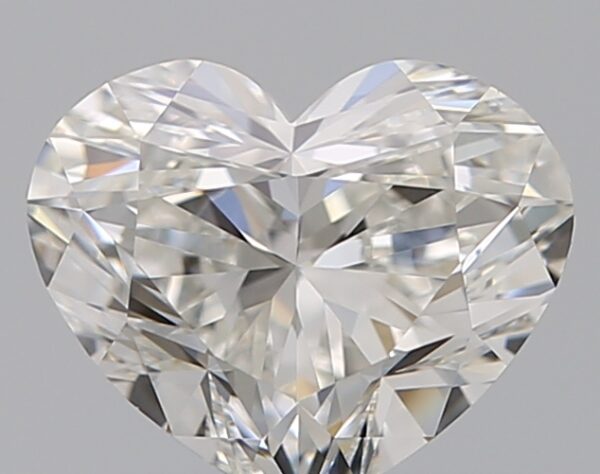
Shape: heart
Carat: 0.7
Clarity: VVS1
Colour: G
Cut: VG
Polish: VG
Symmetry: VG
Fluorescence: N
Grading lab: GIA
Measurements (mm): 5.25 x 6.33 x 3.44